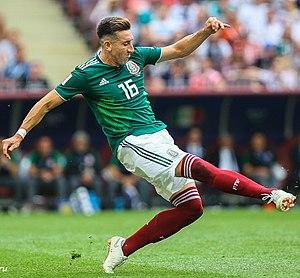
Héctor Miguel Herrera López, né le 19 avril 1990 à Tijuana, est un footballeur international mexicain qui évolue au poste de milieu central à l'Atlético de Madrid.